Instant messaging

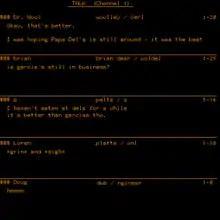
2014 recreation screenshot of the original Talkomatic program, released in 1973, on the PLATO system (on an orange plasma display)

Private chat allows users to converse privately with another person or a group. Privacy can also be enhanced in several ways, such as end-to-end encryption by default. Public and group chat features allow users to communicate with multiple people simultaneously.